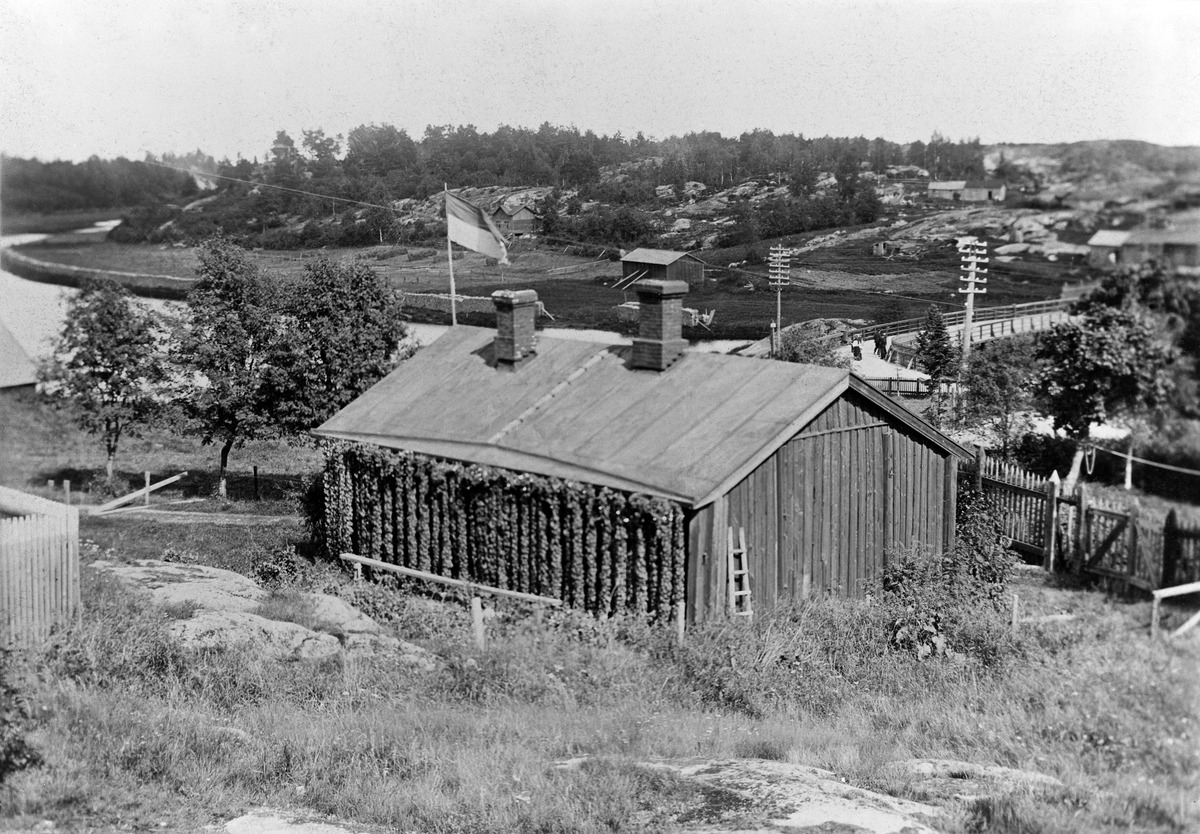
Vanhakaupunki
sisällön kuvaus: Vanhakaupunki. Vesilaitoksen kesäasunto Röda Kojan. Taustalla Viikinmäki. mustavalkoinen
Ajankohta: kuvausaika 1896
Paikka: Suomi, Uusimaa, Helsinki, Viikinmäki Helsinki, Hämeentie 164.  Kustaa Aadolfin puisto
Aiheet: kunnallistekniikka vesihuolto, pumppaamot, höyryvoima